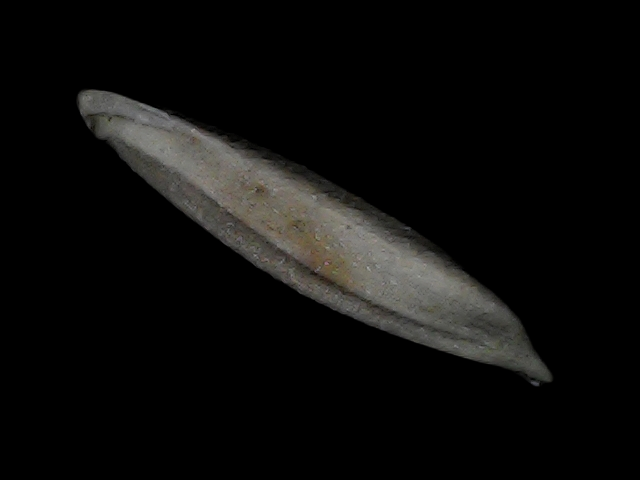
Rice variety: Bd57